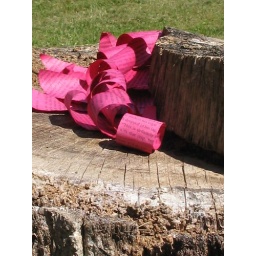
pink in pages 2 - tree trunk, paper, dye